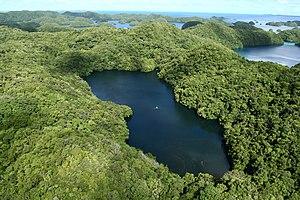
Le Lac aux Méduses, dans l'Île Chelbacheb, aux Palaos. Vue prise vers l'ouest-nord-ouest, avec des îlots isolés en arrière plan. A l'horizon, on peut voir la Seventy Island Preserve sur la gauche. Les point clairs visibles dans le lac sont les méduses qui lui donnent son nom.
Cet article recense les sites inscrits au patrimoine mondial aux Palaos.
Le lac aux Méduses, en paluan Ongeim'l Tketau, en anglais Jellyfish Lake, est un lac d'eau saumâtre situé dans les îles Chelbacheb, aux Palaos, dans l'océan Pacifique. Sa faune est notamment représentée par 10 millions de méduses qui ont pu proliférer en l'absence de prédateurs. Elles y sont apparues via un tunnel, aujourd'hui obstrué, qui le reliait à l'océan.